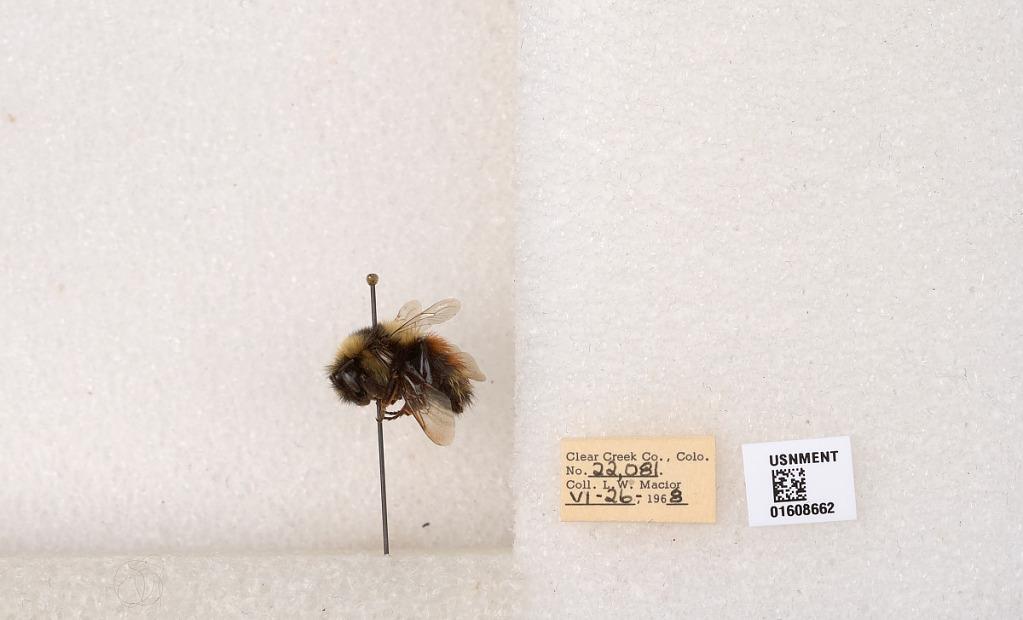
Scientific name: Bombus (Pyrobombus) sylvicola Kirby
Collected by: L. Macior
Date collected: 1968-6-26
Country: United States
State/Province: Colorado
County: Clear Creek
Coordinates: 39.6891, -105.644